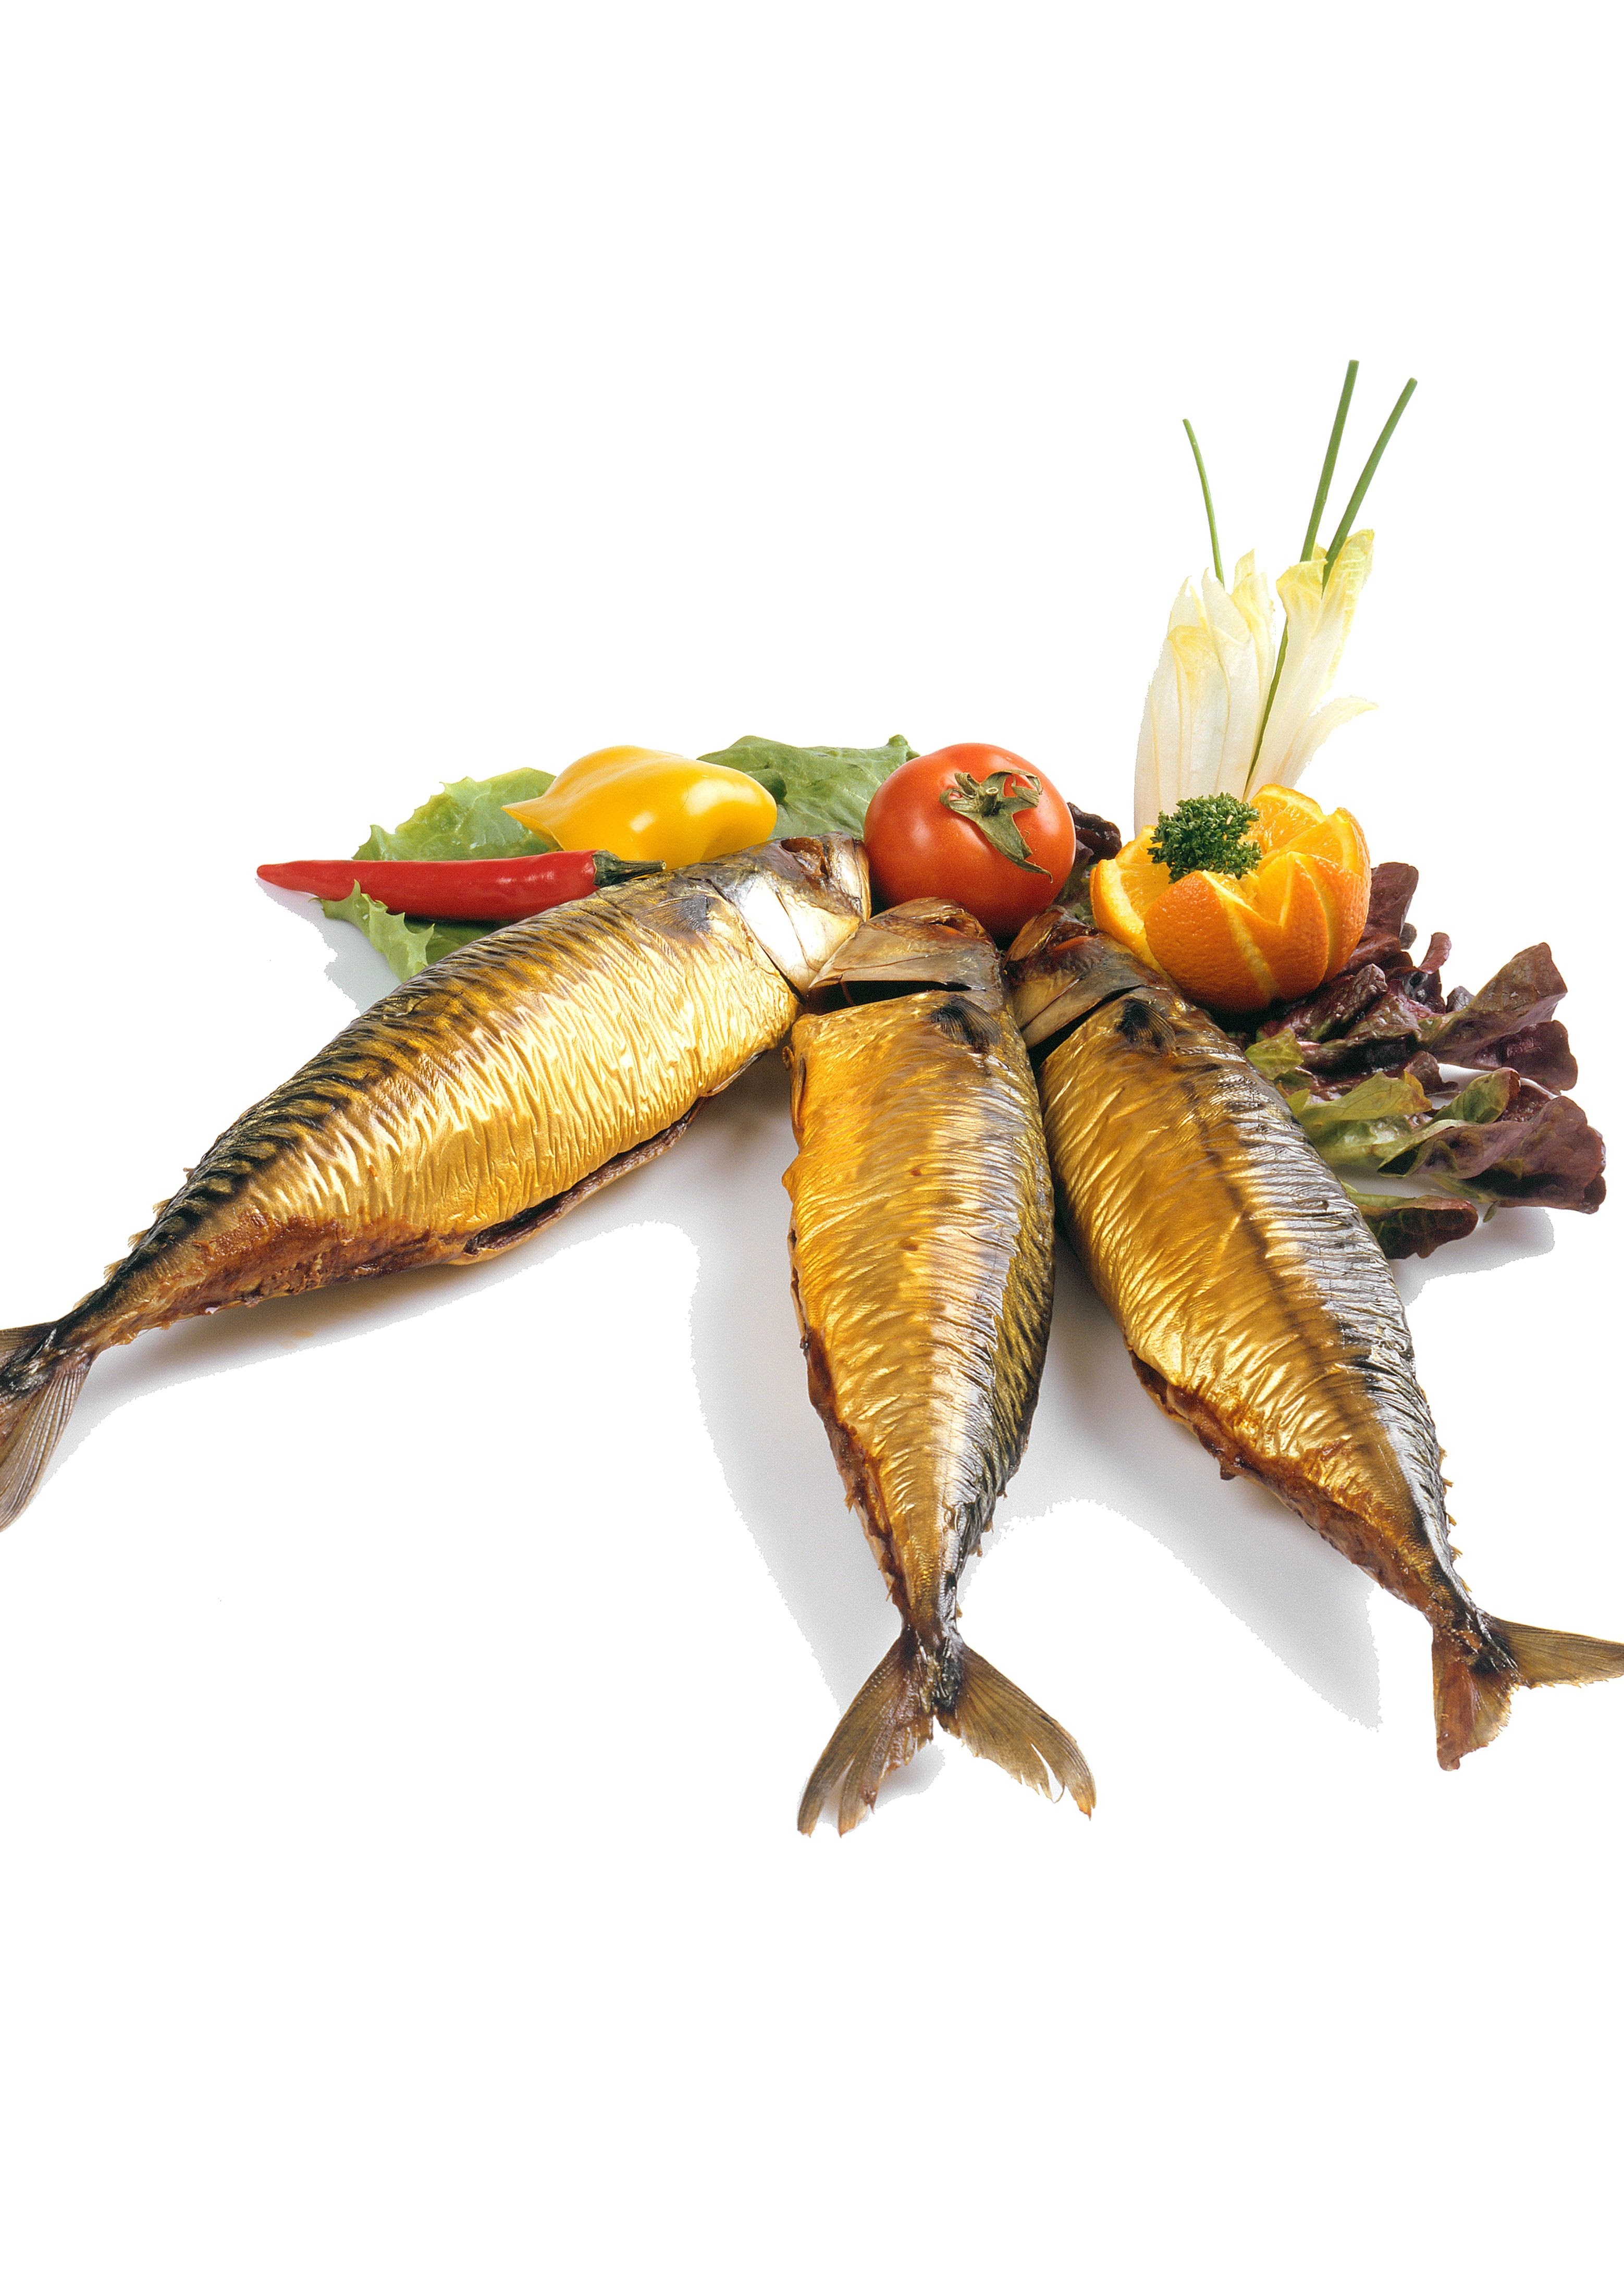
ice, food, seafood, fish, smoked, mackerel, smoked fish, animal source foods, oily fish, kipper, fish products